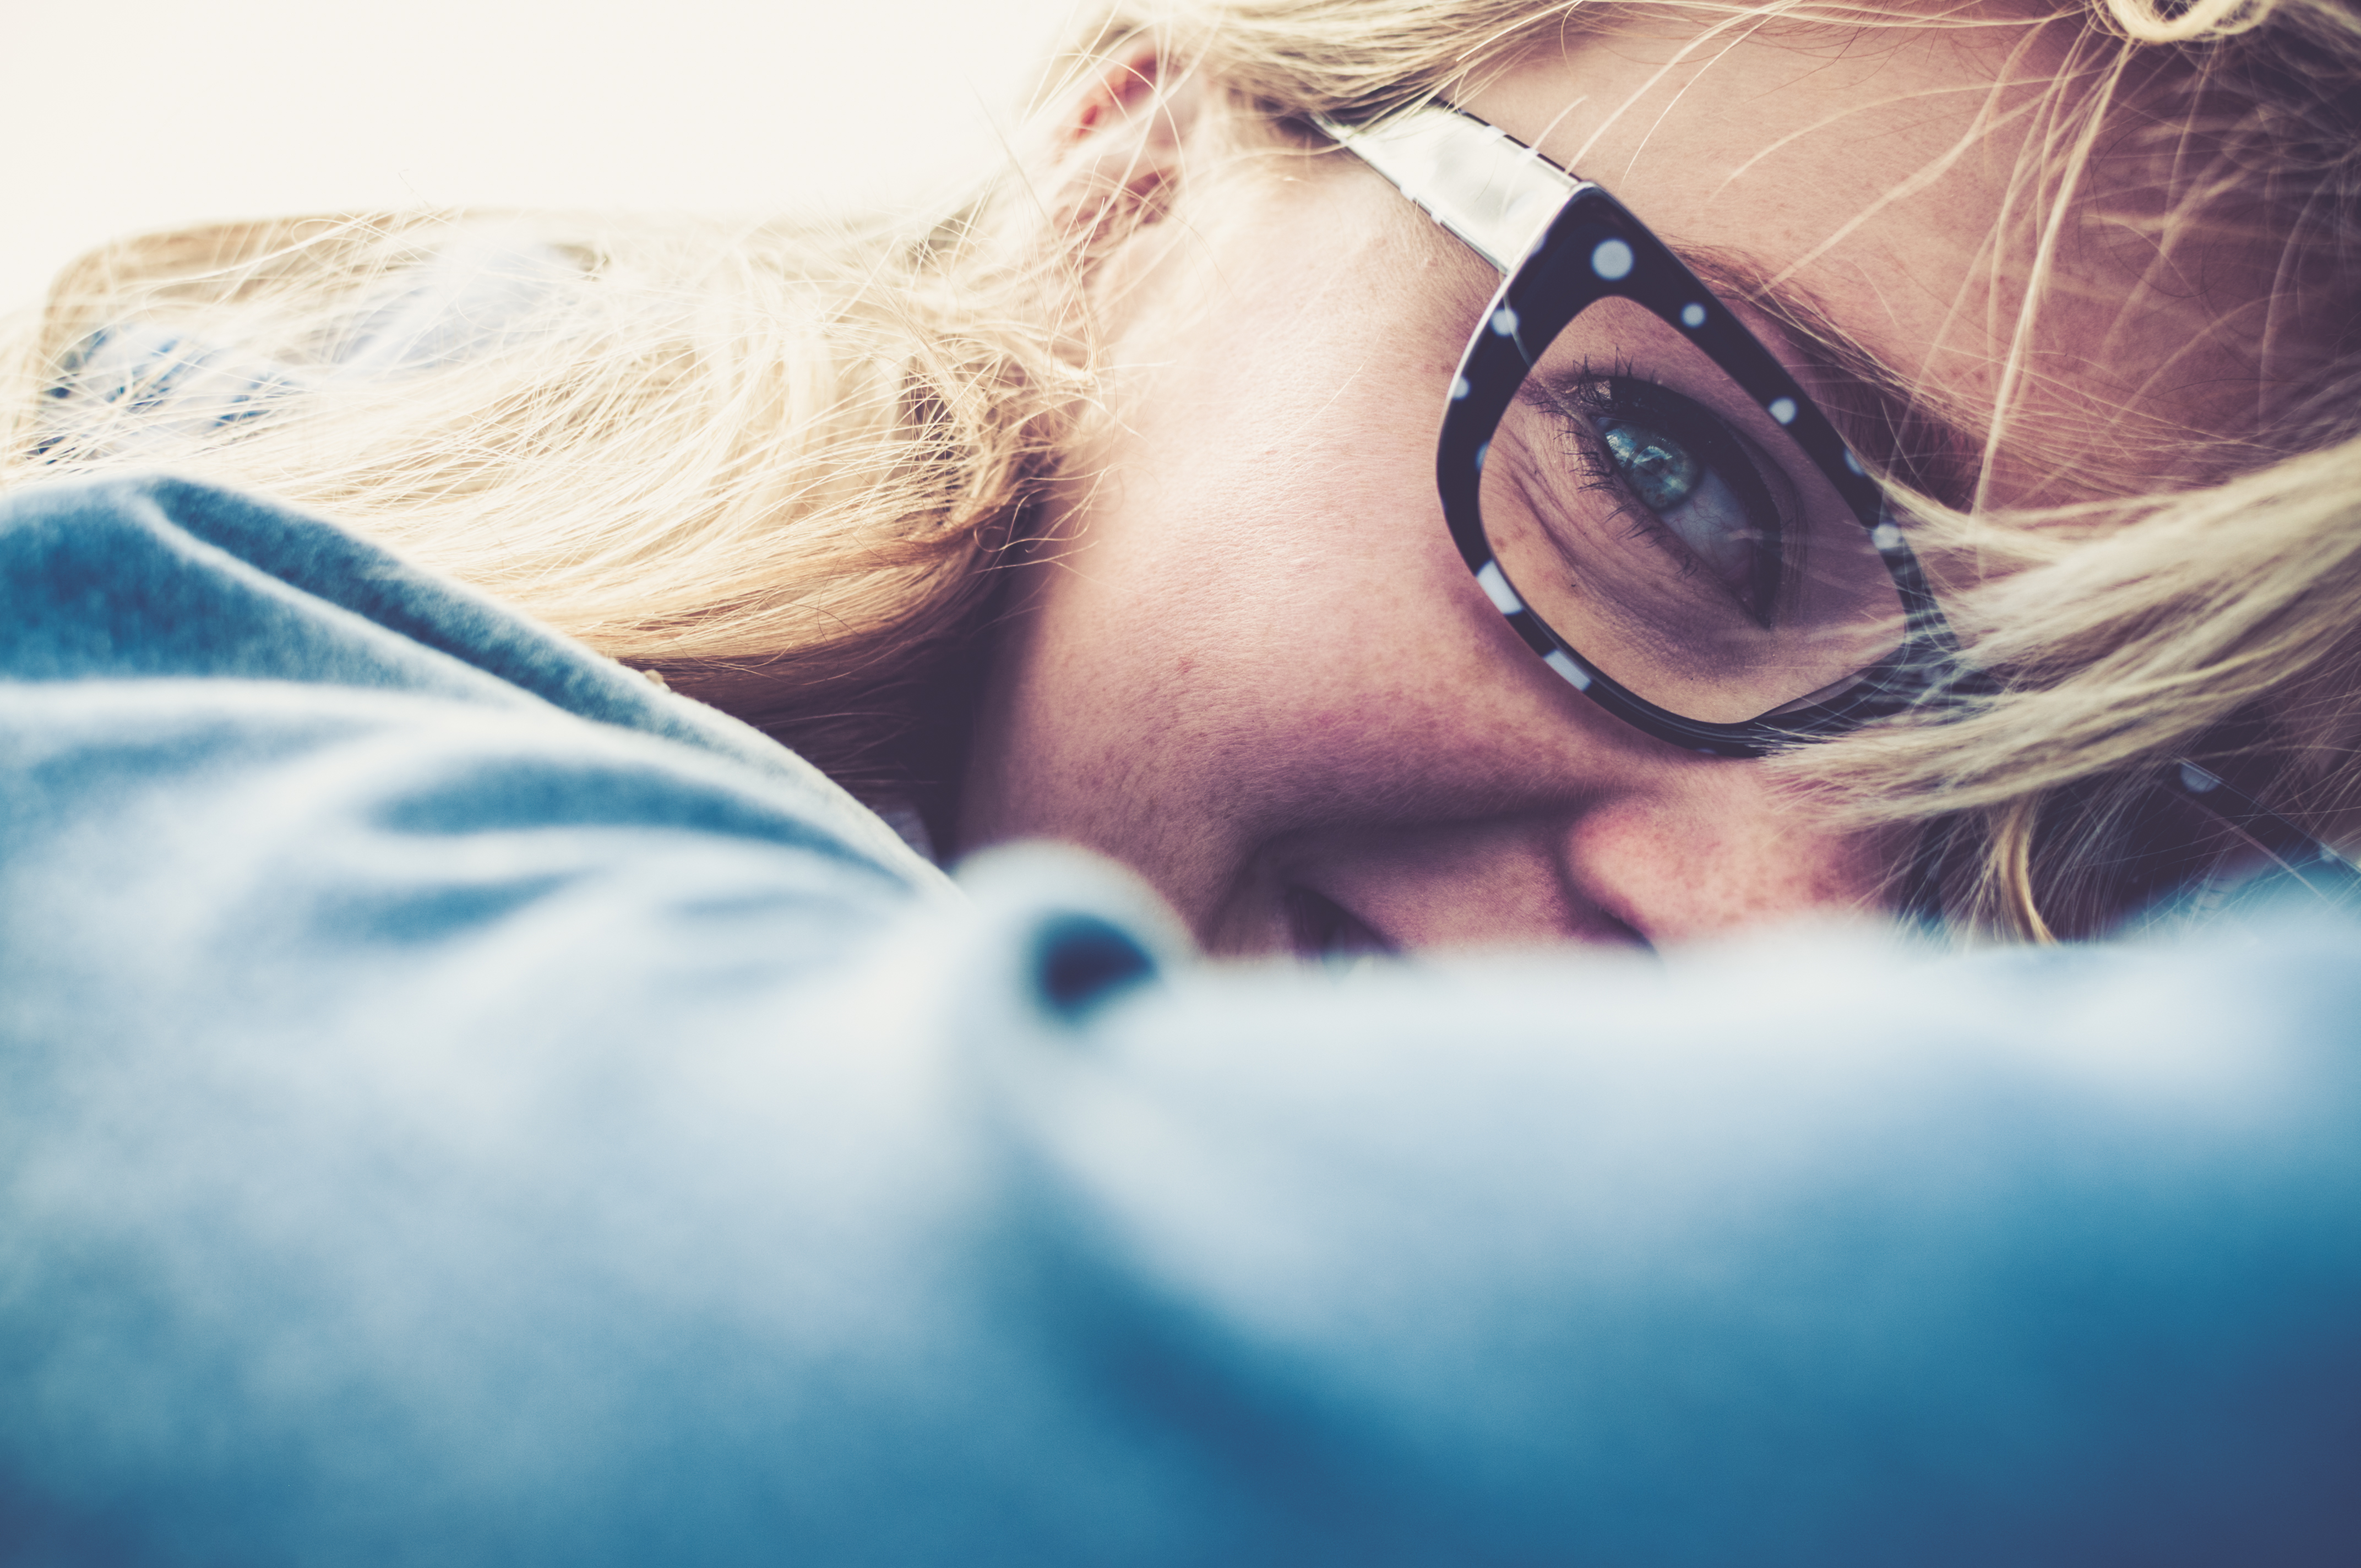
hand, person, girl, woman, photography, sunlight, portrait, model, spring, color, blue, facial expression, smiling, smile, close up, face, happy, eye, glasses, head, photograph, skin, eyewear, beauty, blond, organ, emotion, interaction, photo shoot, sense, portrait photography